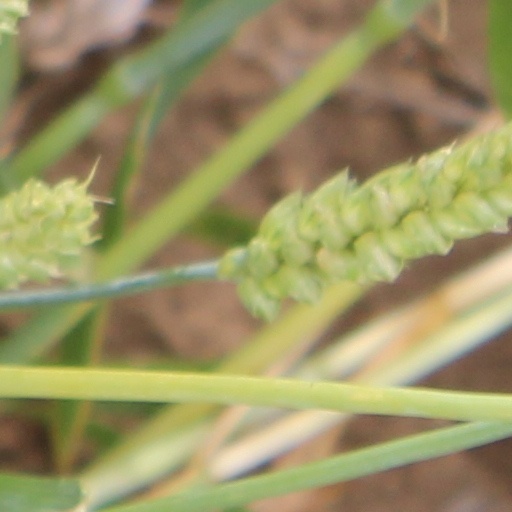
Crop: wheat